Emmylou Harris

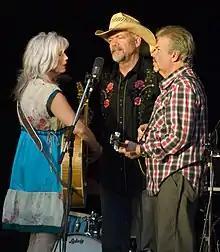
Harris performing onstage in Seattle, Washington with Phil Madeira and Ricky Simpkins, 2008.

As Harris' career progressed, she took more inspiration from the alternative music community. Critics have pointed to 1995's "Wrecking Ball" as a turning point in her musical style. The album's production was said to embed new aspects of rock that had not been in her music previously. From then on, critics credited Harris with helping to define the alternative country sub genre. Writers have also categorized her music as progressive country and outlaw country. Her association with other genres authors to consider her a forerunner for the Americana style, a genre centered on roots music. "Rolling Stone" has since given the moniker of the "Godmother of Americana".